Don José Vidal

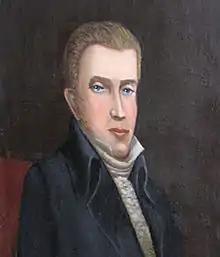

Don José Vidal (March 12, 1763, in A Coruña, Spain – August 22, 1823, in New Orleans, Louisiana) was a Spanish grandee who served in many different roles during the last decade of Louisiana's colonial period.